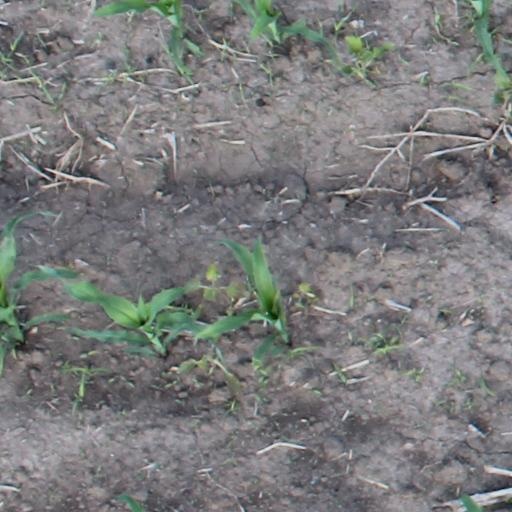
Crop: maize; corn